Culture of South Sudan

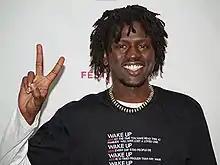
Emmanuel Jal at the Tribeca Film Festival in New York 2008.

Ethnic groups in South Sudan include the Nuer, Dinka, Shilluk, Murle, Dongotono, Anuak, Atuot, Burun, Jur Beli, Moru, Pojulu, Otuho, Thuri, Jur Chol or Luwo, Didinga, Avukaya, Mundu, Ketebo, Balanda, Morokodo, Ndogo, Acholi, Lulubo, Lokoya, Kichepo, Baka, Lango, Lopit, Nyangwara, Tennet, Jur Mananger, Kuku, Boya, Lugbara and Sere, among others.